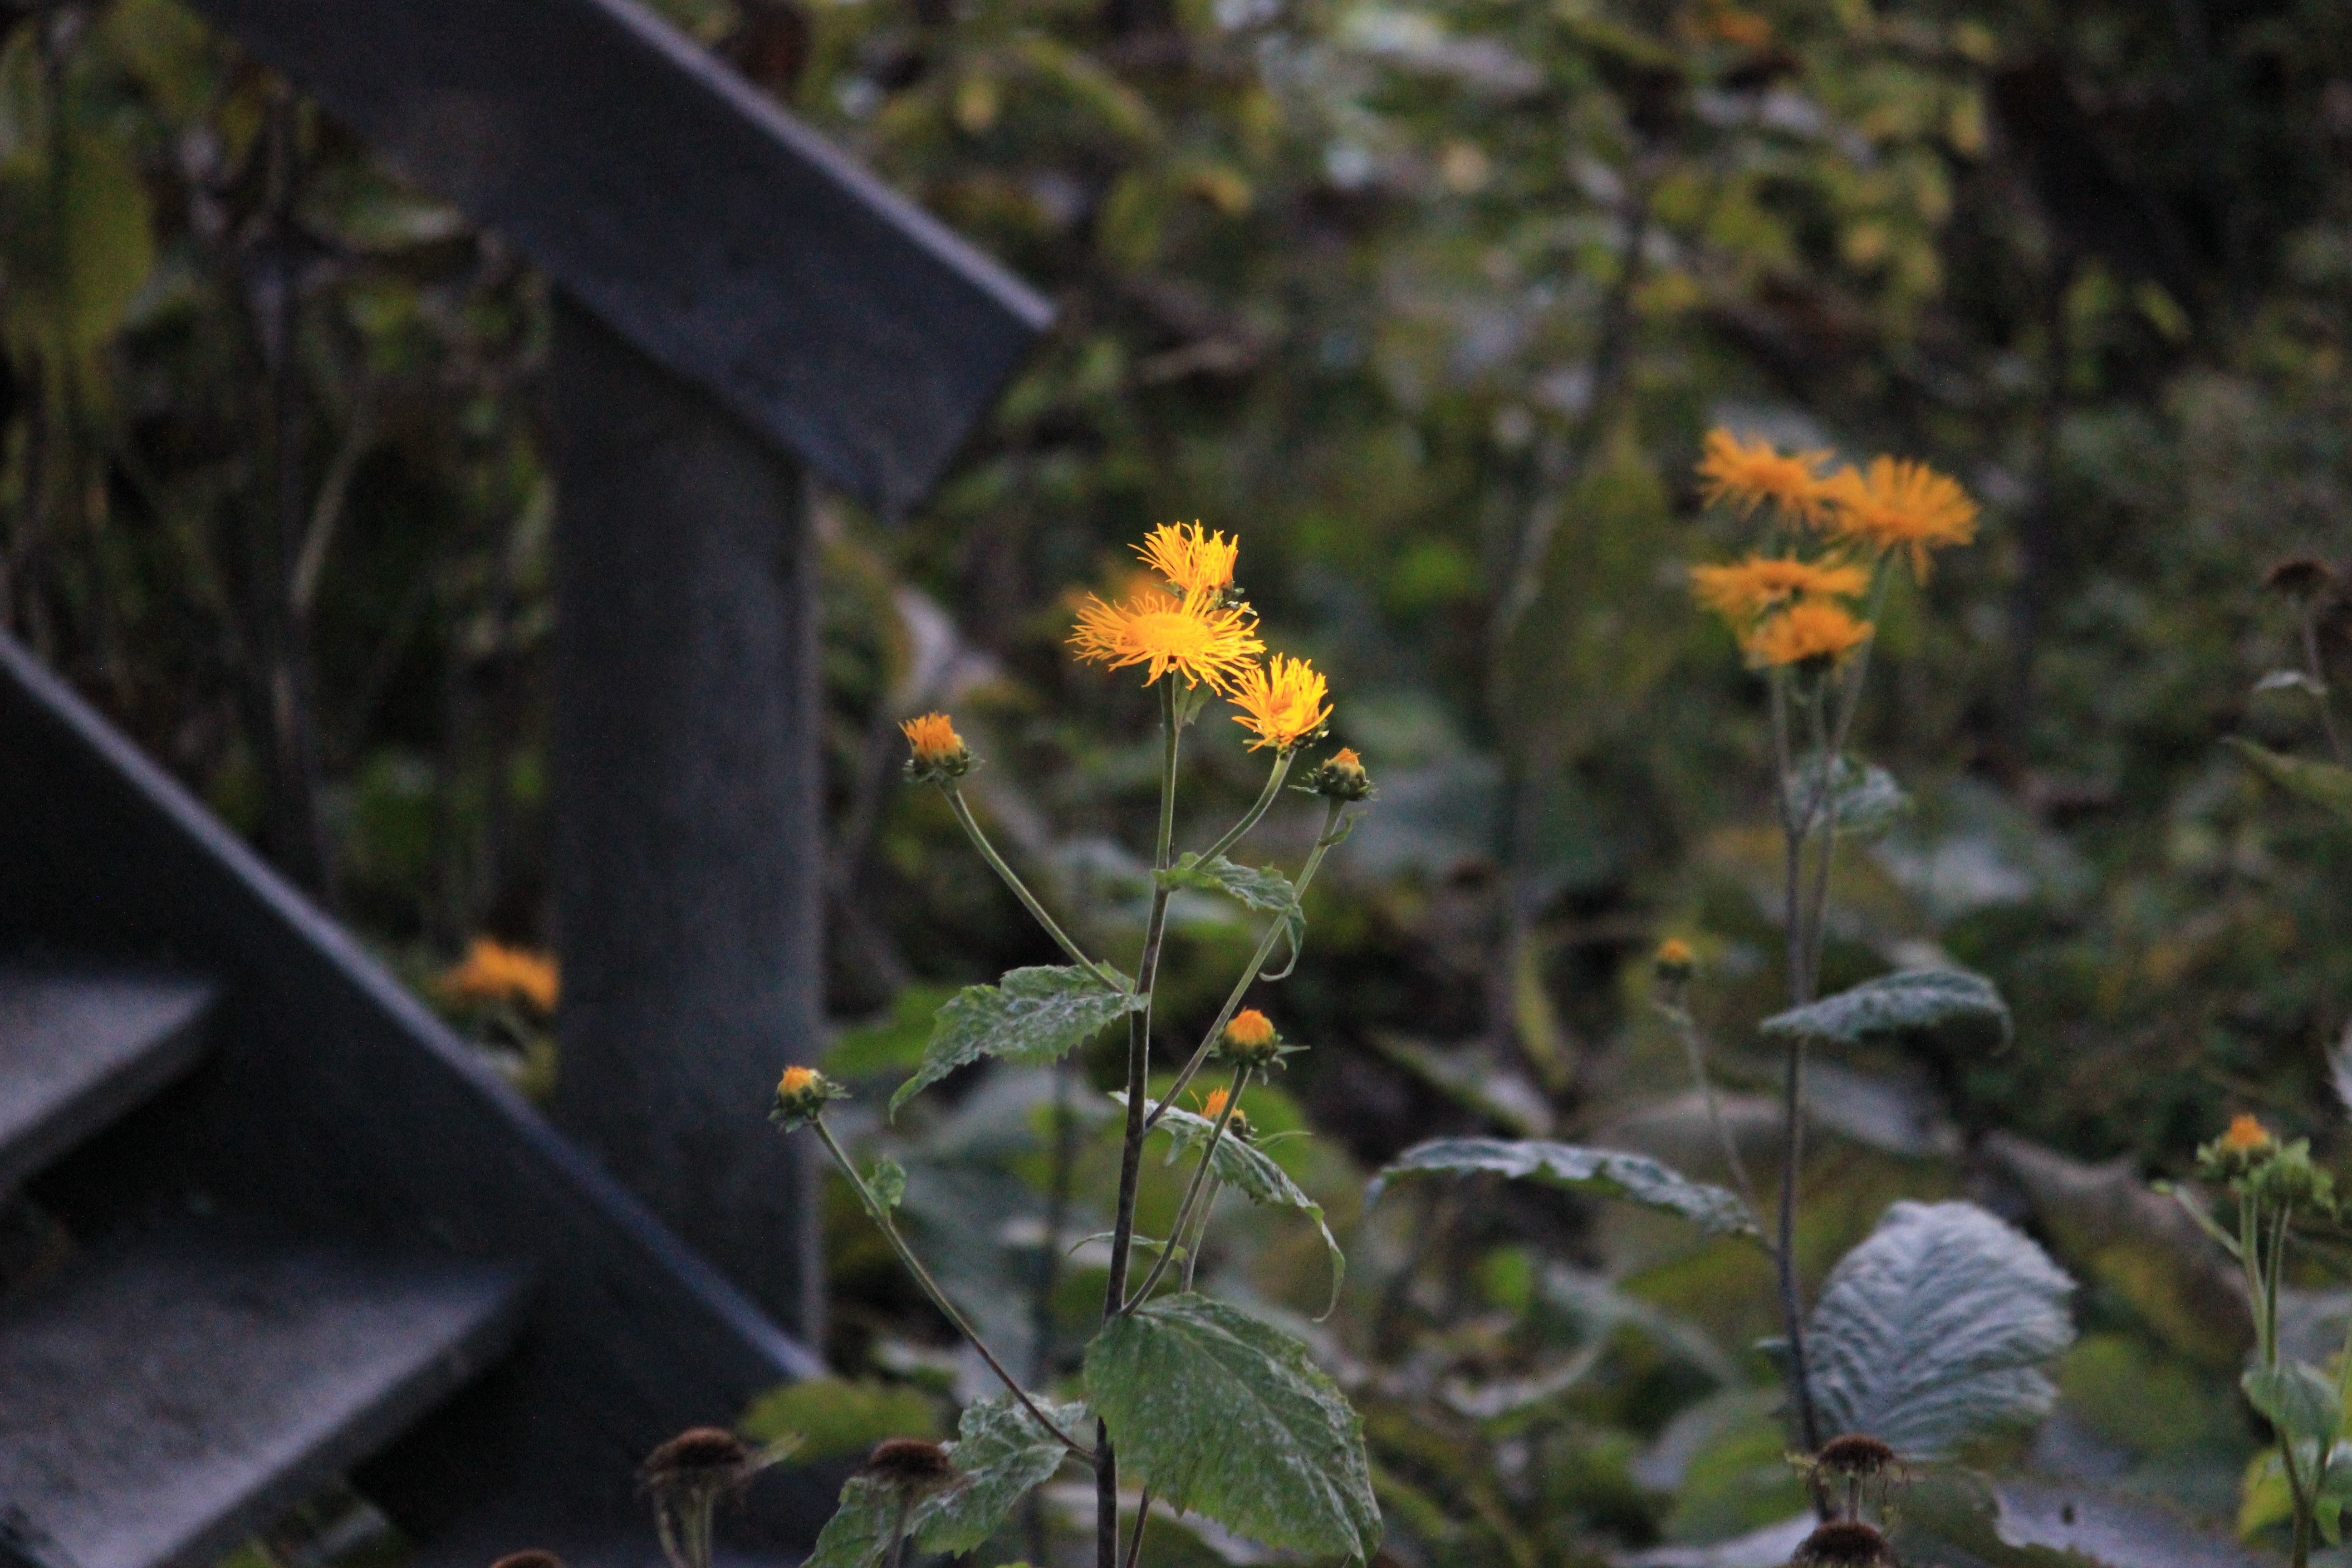
nature, plant, sunlight, leaf, fall, flower, orange, autumn, park, botany, flora, wildflower, flowers, art, flowering plant, daisy family, wood stairs, land plant